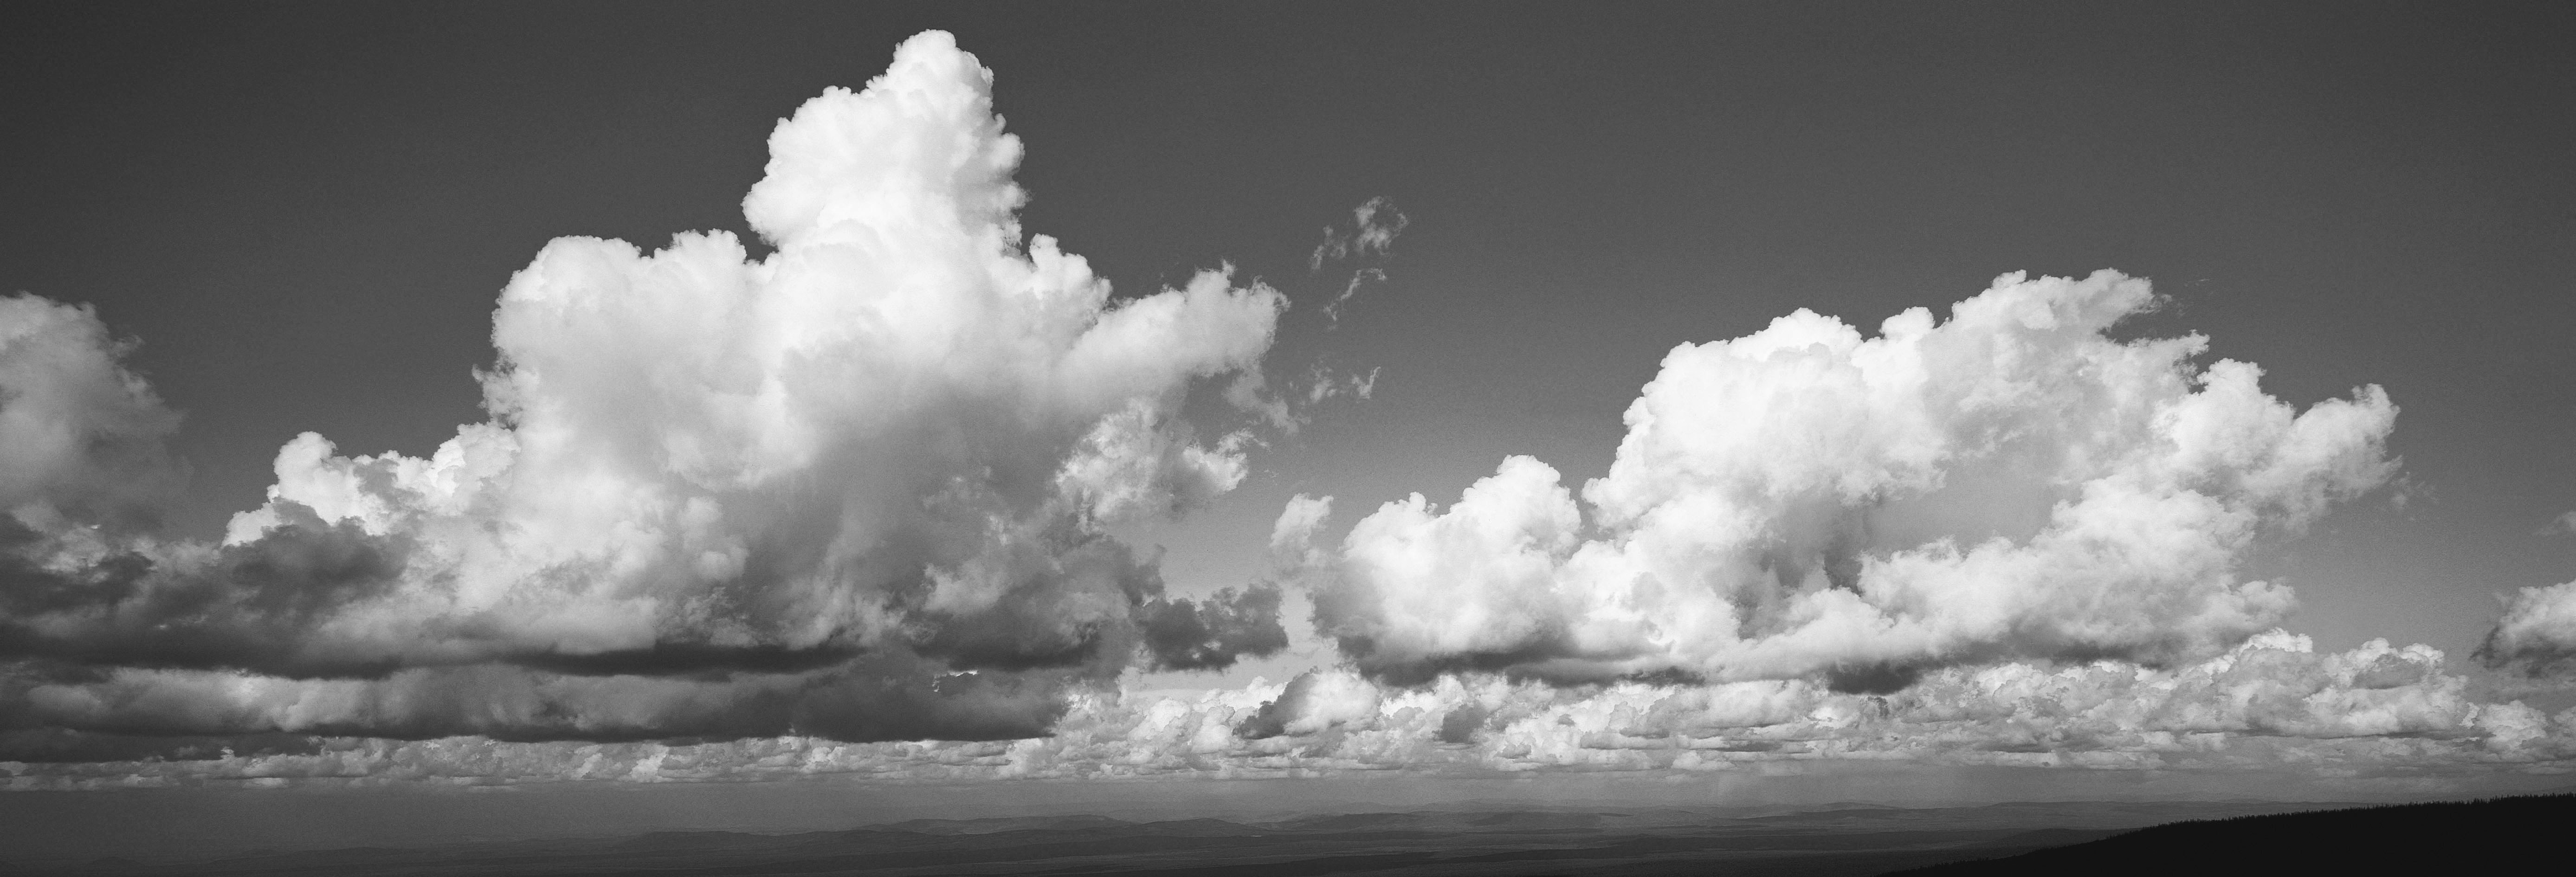
cloud, black and white, sky, atmosphere, weather, cumulus, monochrome, clouds, meteorological phenomenon, monochrome photography, atmosphere of earth, geological phenomenon